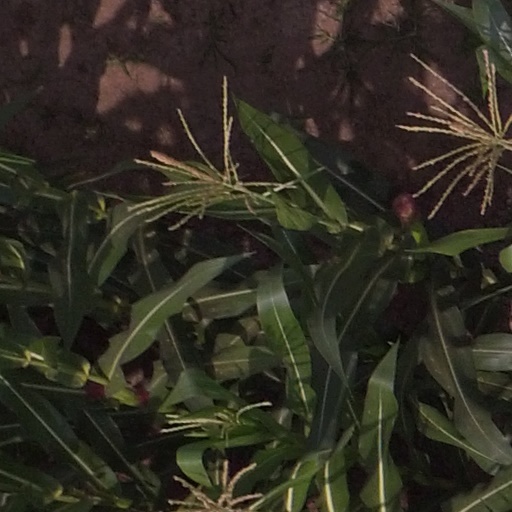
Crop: maize; corn